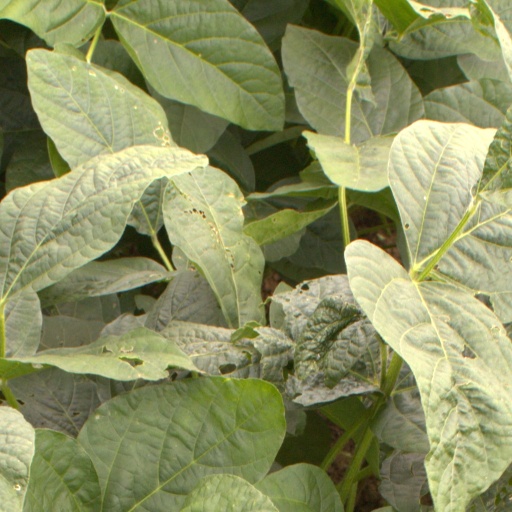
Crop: soybean